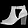
Label: Ankle boot